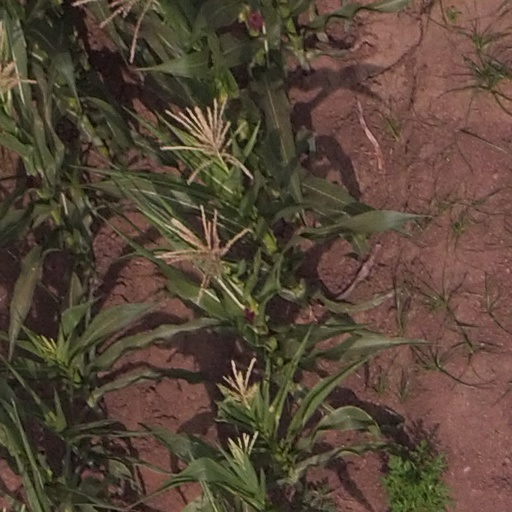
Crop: maize; corn